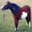
Label: horse